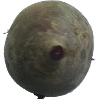
Label: beetroot